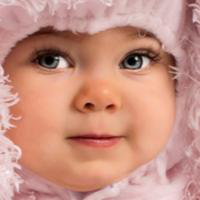
Age group: age 01-10